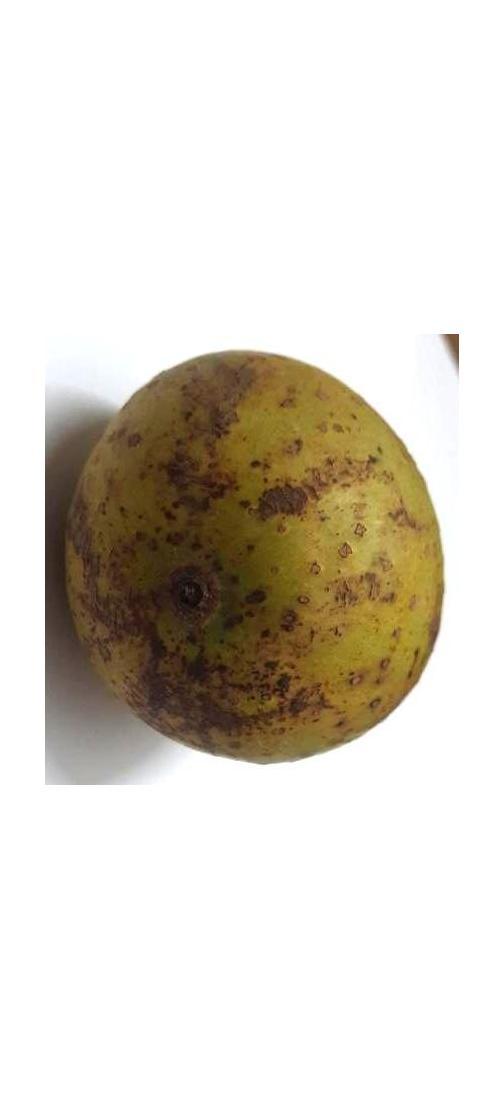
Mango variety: Gourmoti